Diana Turbay

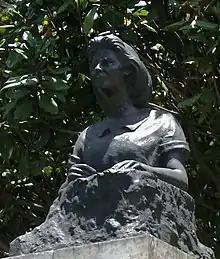
Bust of Diana Turbay

Diana Consuelo Turbay Quintero (March 9, 1950 – January 25, 1991) was a Colombian journalist kidnapped by the Medellín Cartel and killed during a botched rescue attempt. Her story has been portrayed in a non-fiction book by Gabriel García Márquez and on-screen.